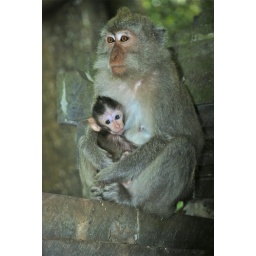
While visiting a temple in Bali, occupied mainly by monkeys, I found this female feeding the baby under a stone